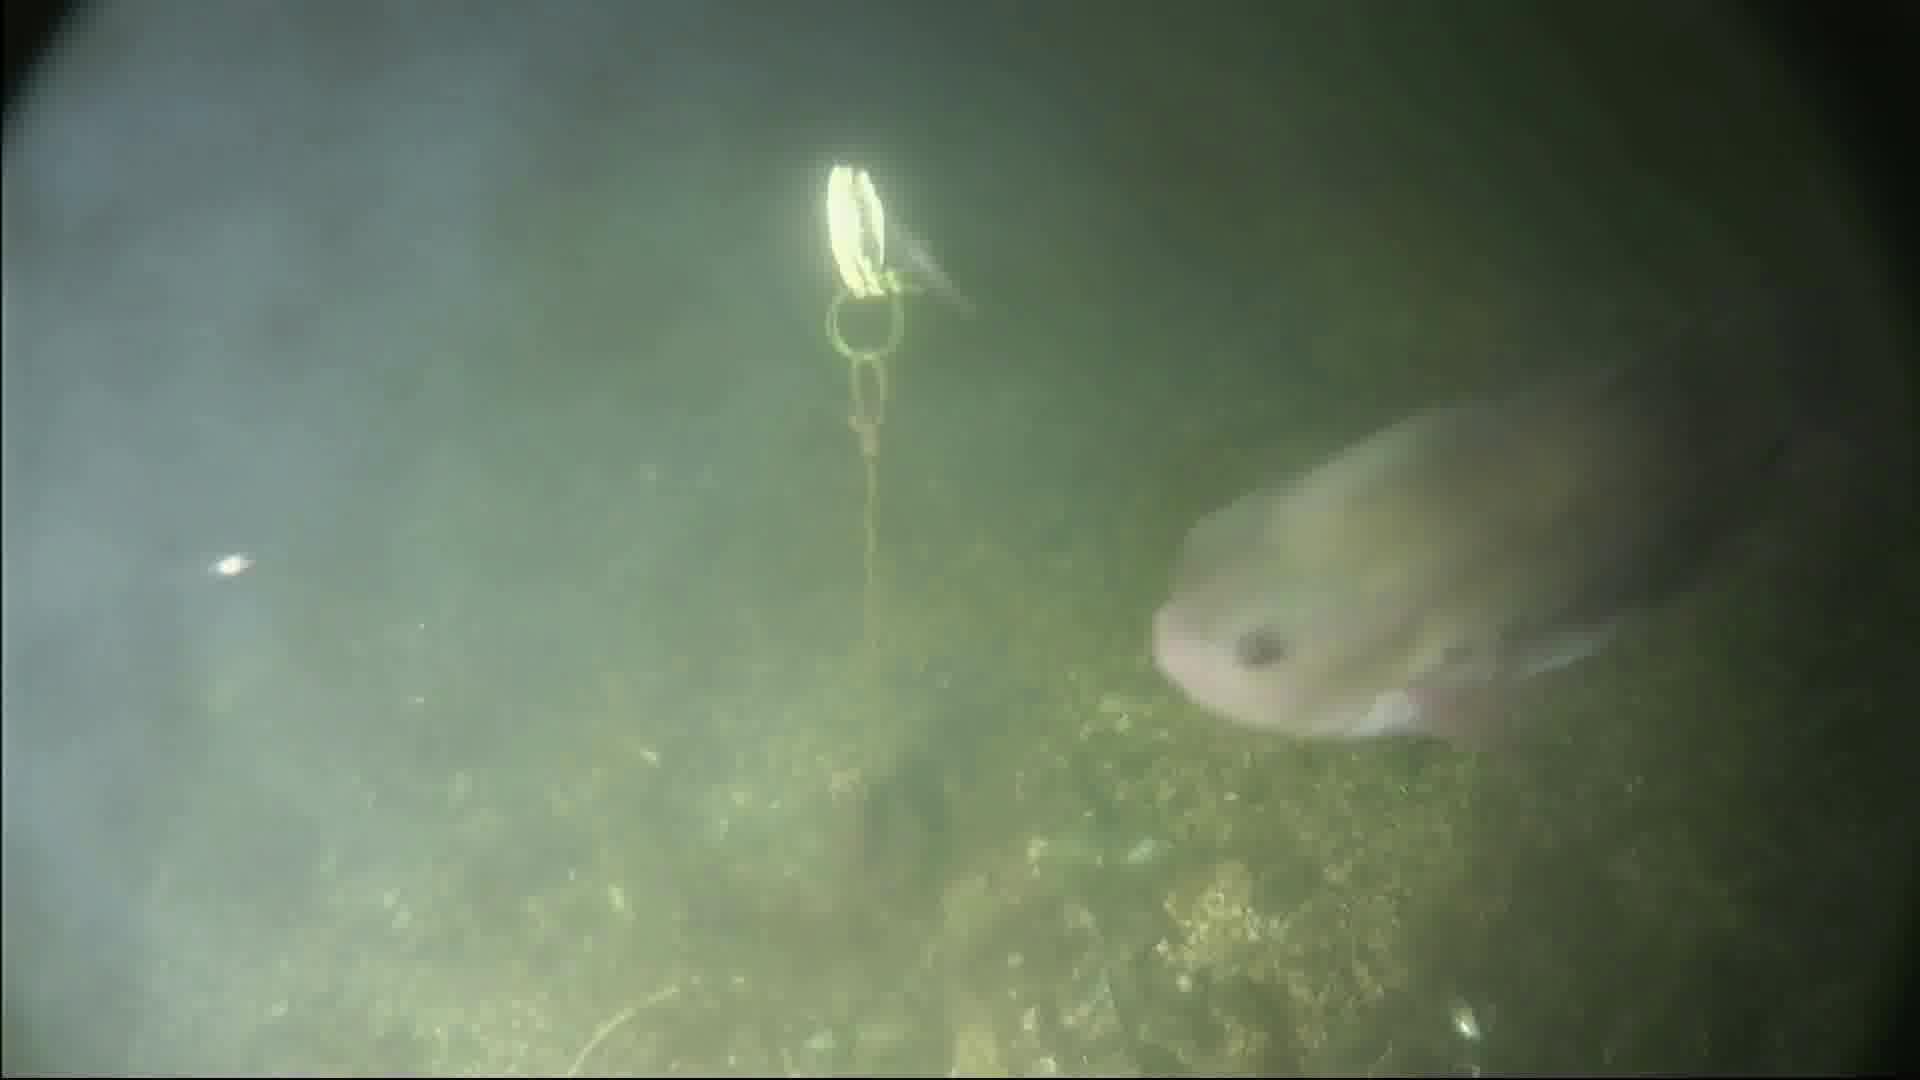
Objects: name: fish
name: crab